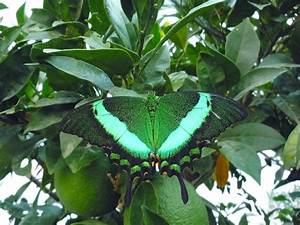
Label: butterfly